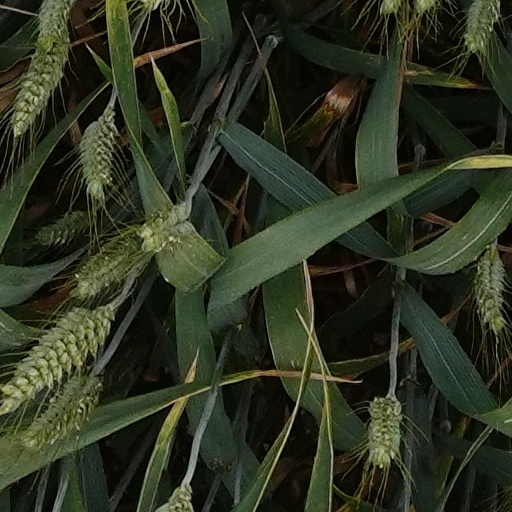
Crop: wheat